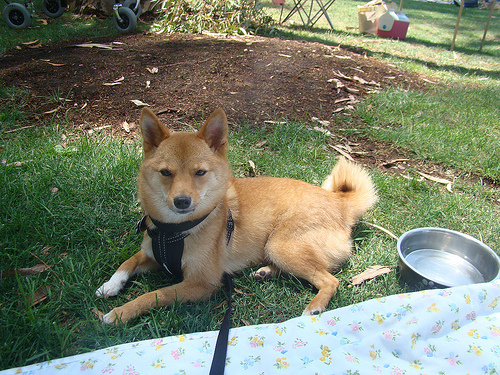
Breed: shiba inu